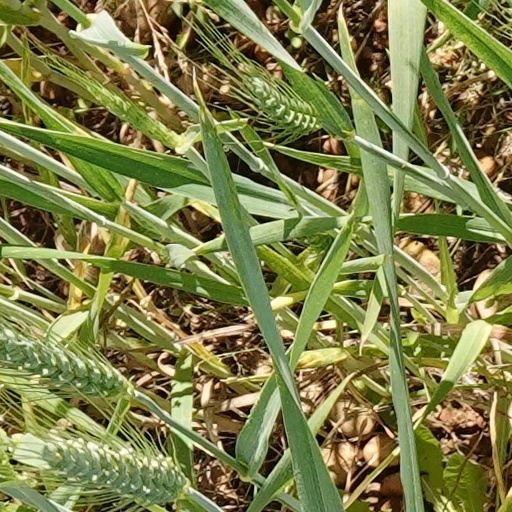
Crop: wheat